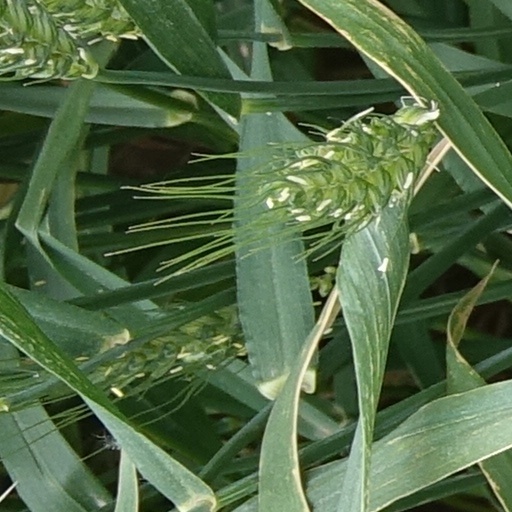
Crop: wheat